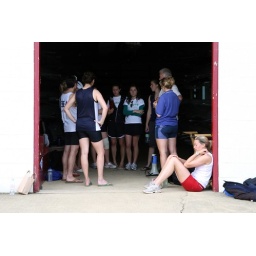
Meeting before the regatta in the boat house